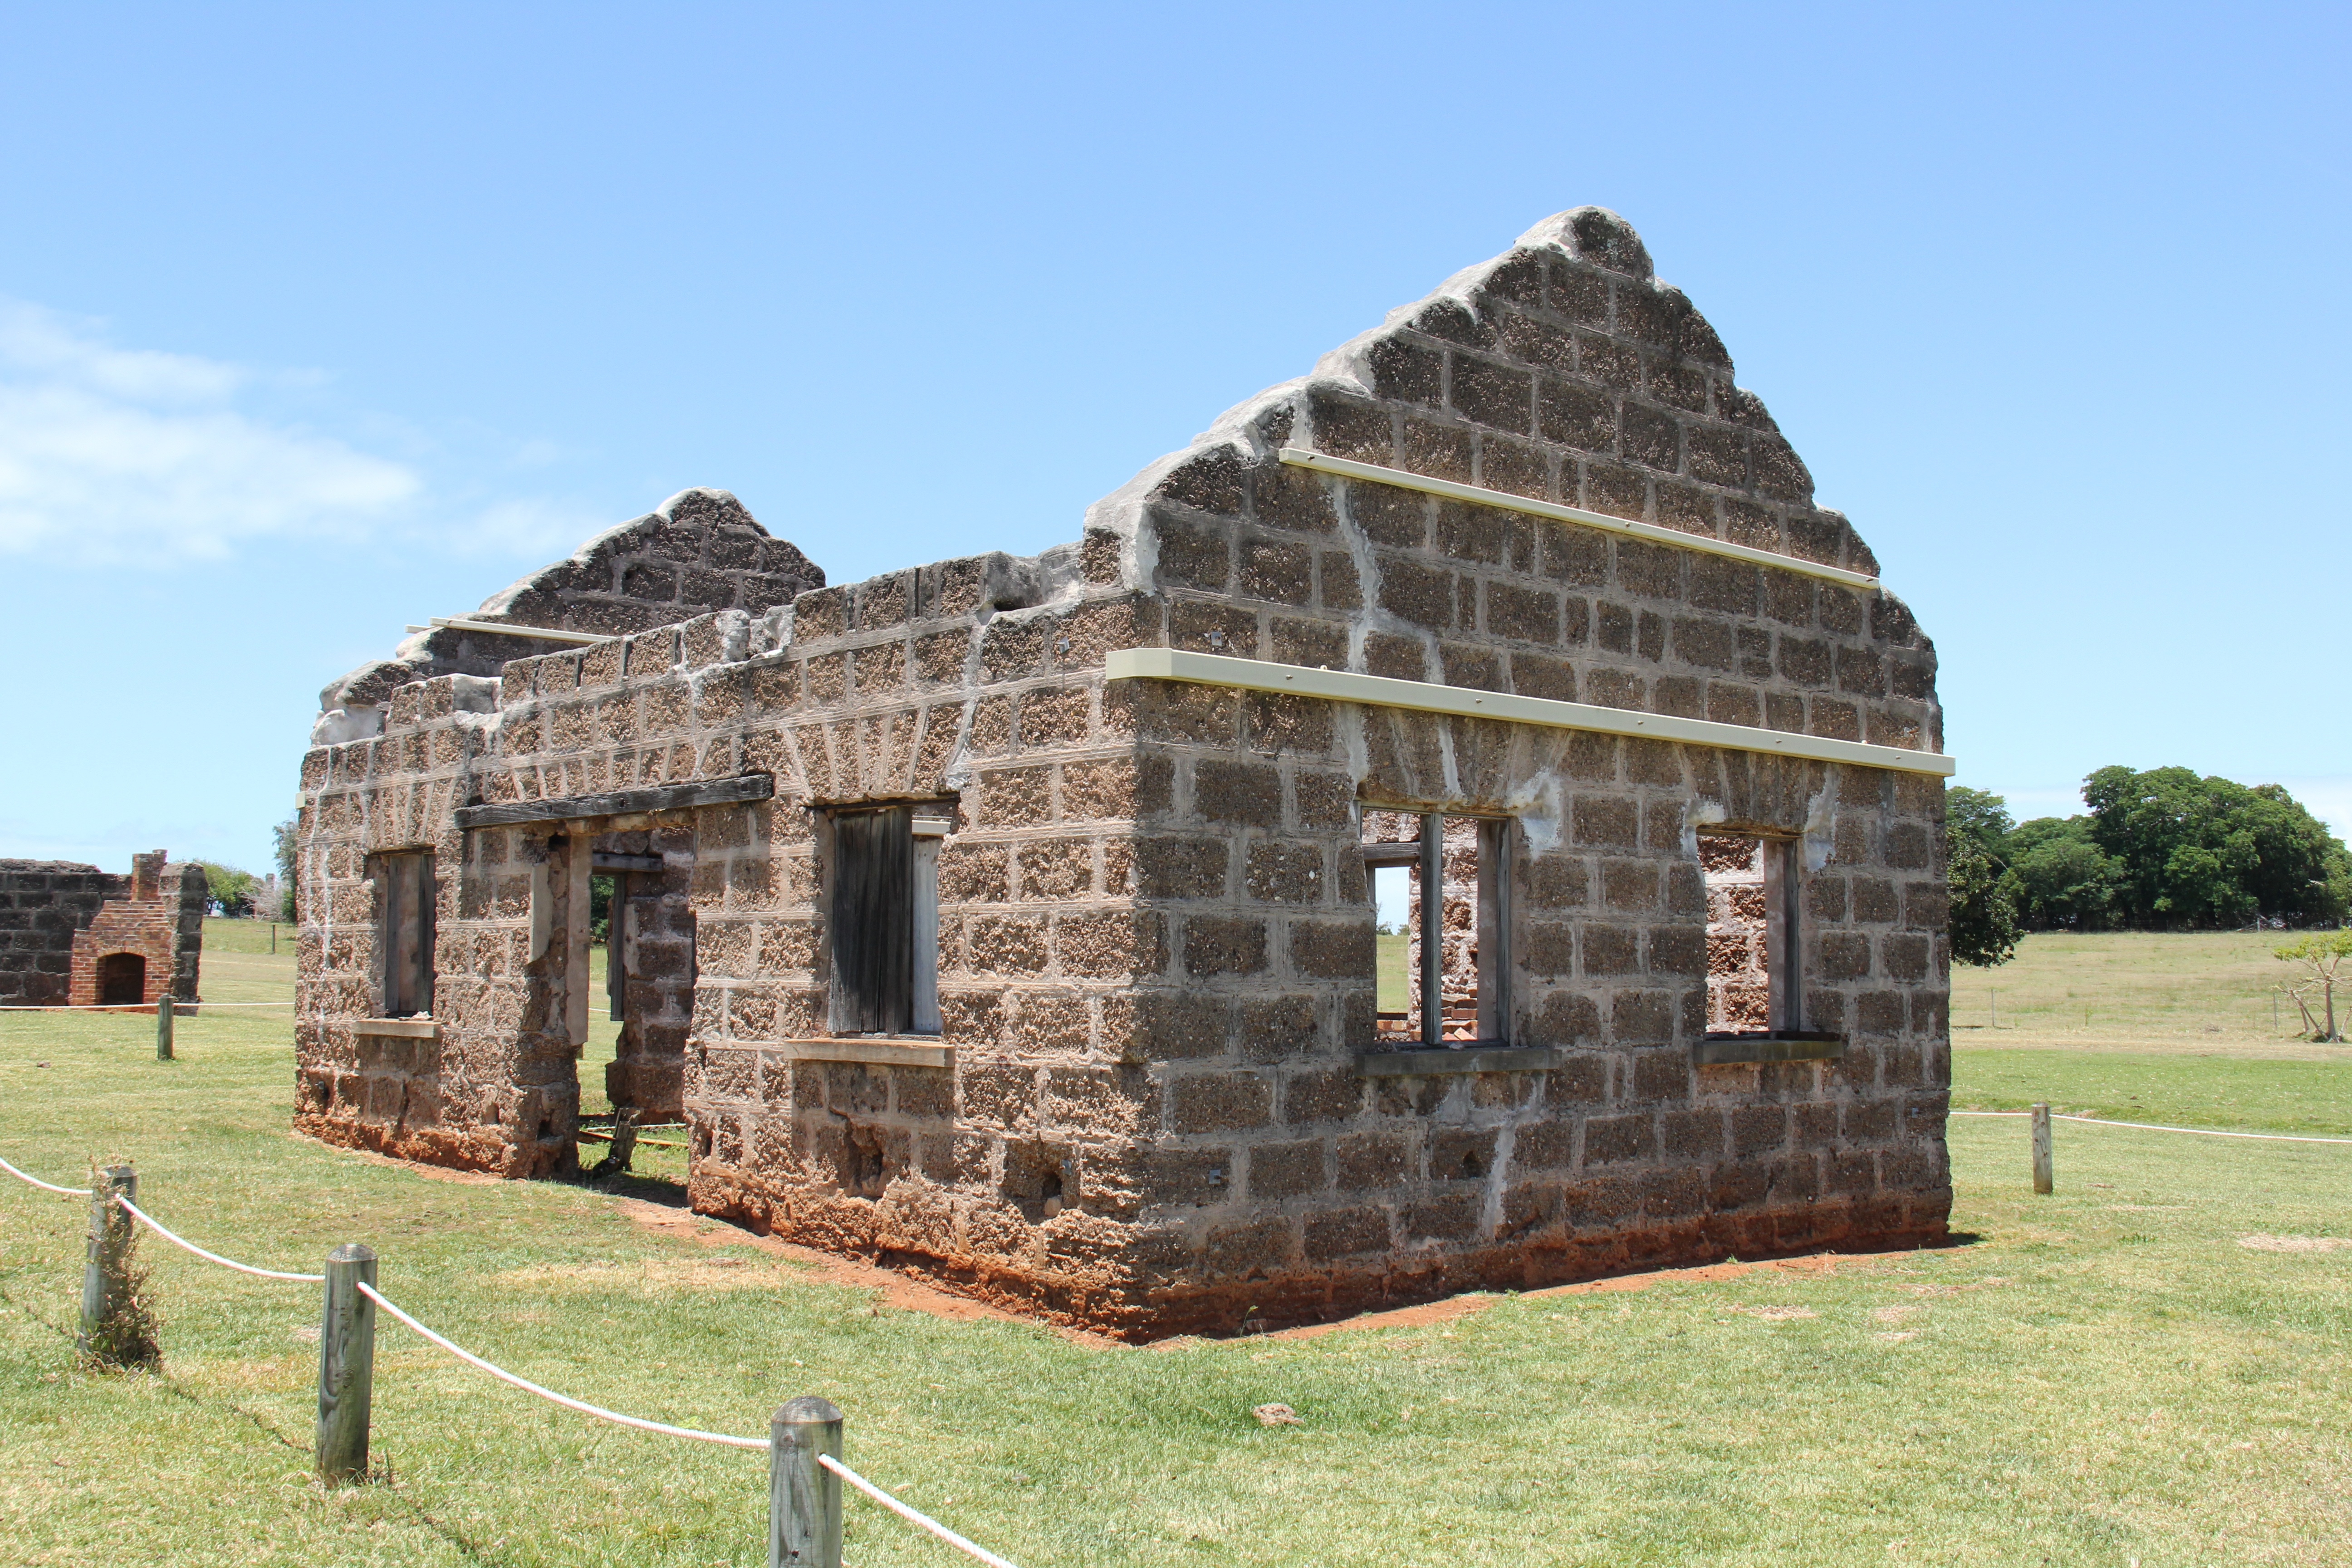
building, property, chapel, historic, ruins, history, estate, brisbane, archaeological site, st helena island, moreton bay, convict settlement